Ngô Văn Chiêu

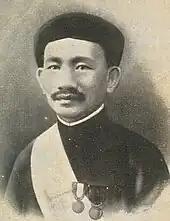
Ngô Minh Chiêu

Ngô Văn Chiêu (28 February 1878 – 18 April 1932) was the Vietnamese religious leader who was the first disciple of Đức Cao Đài.